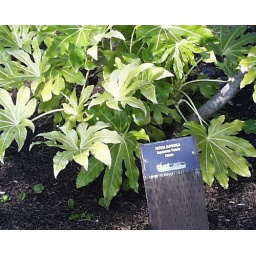
the plant growing near our front door